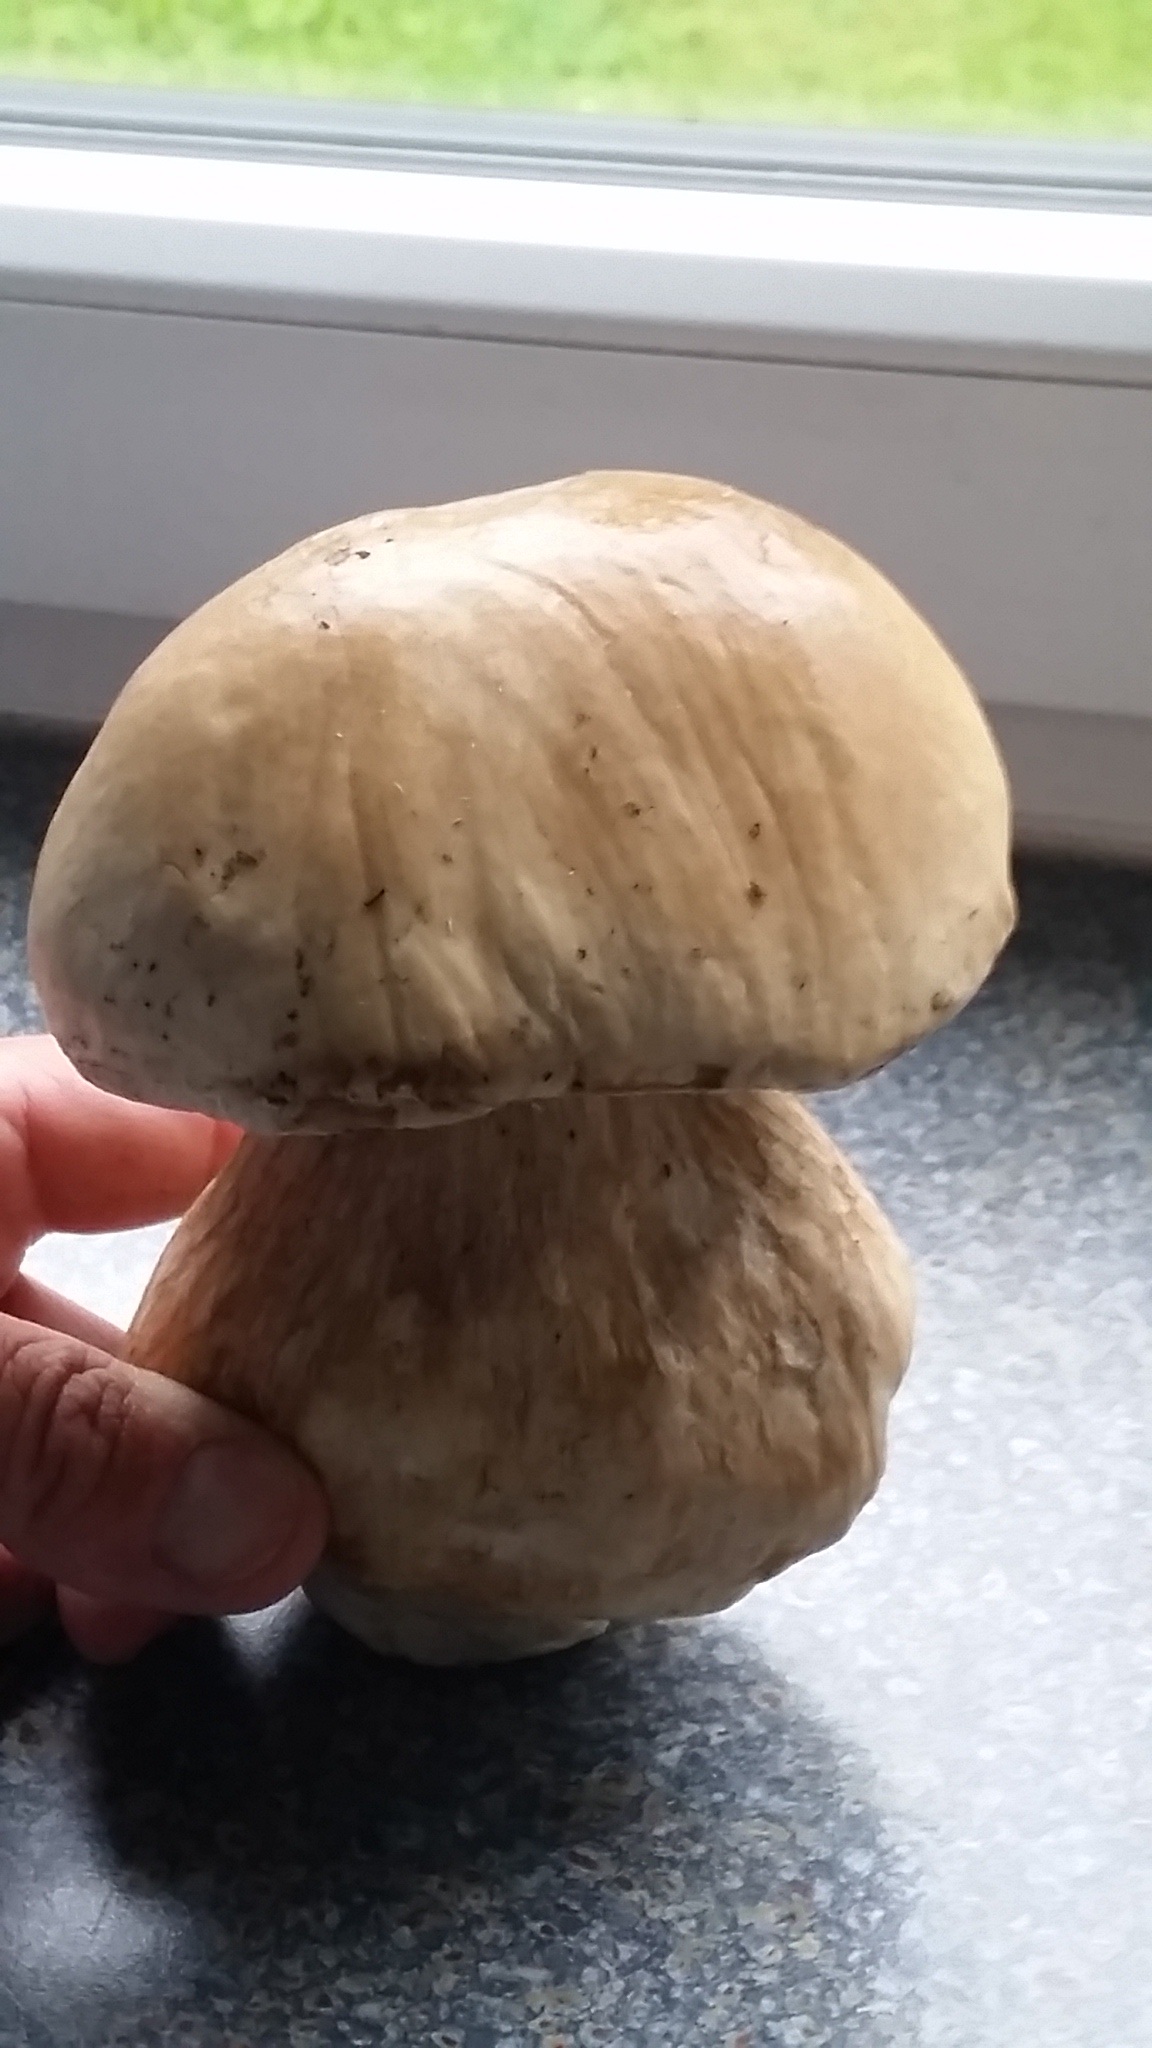
nature, forest, plant, food, produce, autumn, mushroom, cook, forest floor, tasty, cep, valuable, noble rot, edible mushroom, medicinal mushroom, agaricaceae